Canford Cliffs

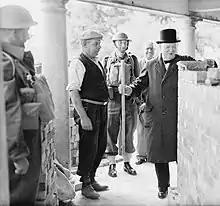
Prime Minister Winston Churchill helps to build a pillbox at Canford Cliffs, Poole, England, during a visit to Southern Command on 17 July 1940.

Originally part of the estate of Lord Wimborne, development began in the 1880s. The land around Haven Road was divided into plots and buildings designed individually. To prevent erosion of the cliffs, which caused annual falls, a sea wall and promenade was constructed in the 1930s. The area was originally designed to be residential, with a church and village hall but few commercial buildings. The Canford Cliffs Land Society still works to preserve these goals, and there are few businesses and no industry in the area.